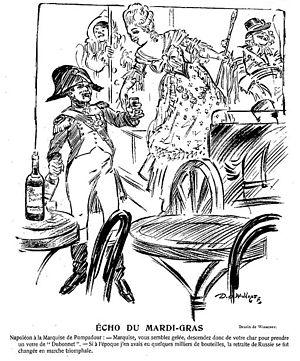
Écho du Mardi Gras, publicité pour Dubonnet. http://gallica.bnf.fr/ark:/12148/bpt6k6127688k/f9.image.r.langFR